Calvert Hall College High School

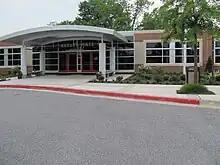
Keelty Hall is the main building

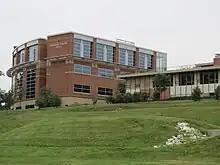
George Young Hall

Students at Calvert Hall experience a college preparatory curriculum, operating on a cascading six-day schedule. The schedule is fit with individual learning opportunities, during which students can choose to eat lunch, study, or meet with an available teacher. The free periods provide flexibility and allow students to develop effective time management skills. In addition, Calvert Hall uses a team teaching philosophy and a lecture-seminar format to mimic a university lecture system. Lectures are held in lecture halls that are equipped with multimedia presentation capabilities while seminars take place in classrooms centered on student learning.